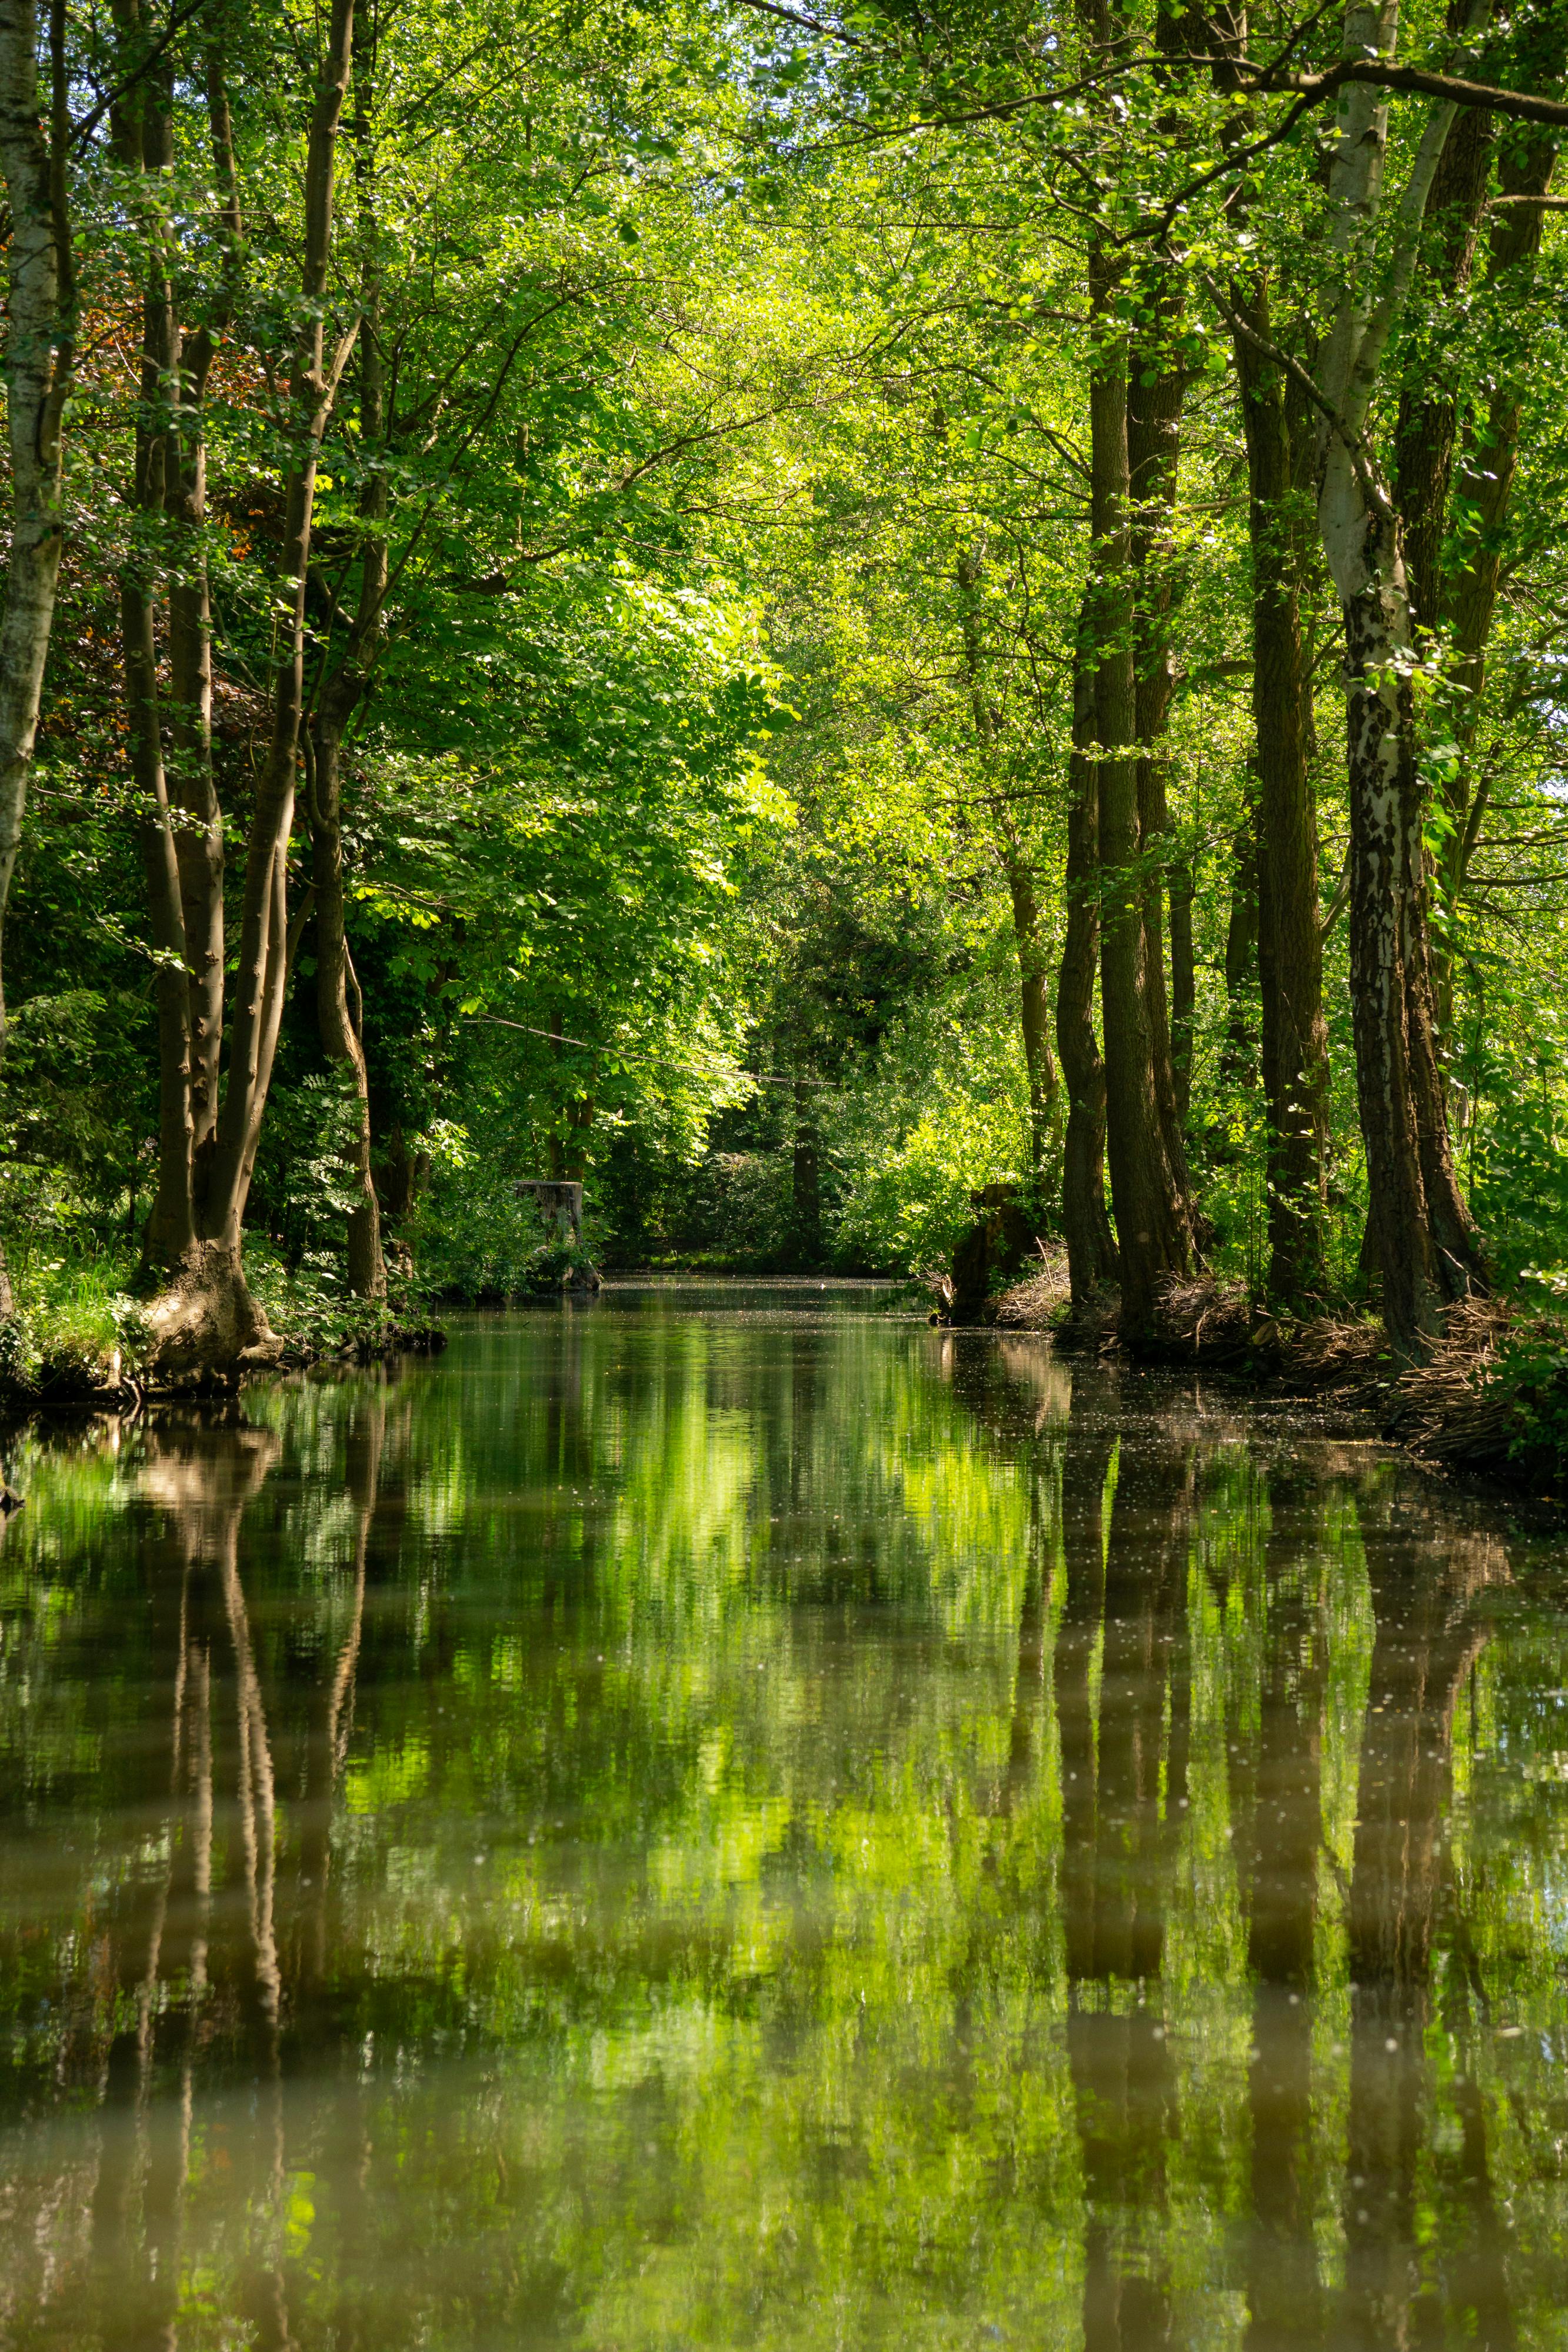
tree, water, plant, natural landscape, wood, fluvial landforms of streams, trunk, terrestrial plant, lake, lacustrine plain, landscape, riparian zone, grass, deciduous, symmetry, forest, temperate broadleaf and mixed forest, wetland, grove, wildlife, woodland, marsh, reservoir, reflection, jungle, creek, Northern hardwood forest, tropical and subtropical coniferous forests, temperate coniferous forest, floodplain, Freshwater marsh, spring, old growth forest, bog, stream, riparian forest, fen, spruce fir forest, valdivian temperate rain forest, plant stem, garden, swamp, bayou, birch family, pond, rainforest